Kathryn Bigelow's unrealized projects

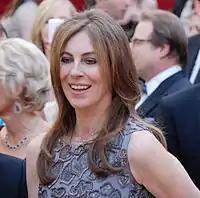
Bigelow attending the 82nd annual Academy Awards ceremony in 2010

During her long career, film director Kathryn Bigelow has worked on several projects which never progressed beyond the pre-production stage under her direction. Some of these projects fell in development hell, were officially cancelled, were in development limbo or would see life under a different production team.